Nordfyn Municipality

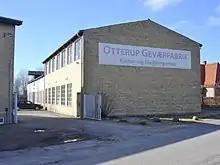
Otterup Rifle Factory.

Otterup is located in the eastern part of the municipality, approximately 10 km north of Odense. It is the largest settlement in the municipality, measured by population. Located centrally in the town are speciality shops and several facilities, including a library and a museum. In the southern part of town is an industrial quarter, as well as several market gardens.